36-foot picket boat (USCG)

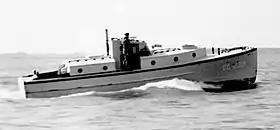
Double-cabin 36-foot picket boat "CG-2318"

After the end of World War I, the U.S. Coast Guard reverted to the control of the Department of the Treasury and soon found itself in the midst of a new task with the National Prohibition Act which took effect on 17 January 1920. The Coast Guard response was to develop a two-tiered plan. Larger cutters were to be stationed offshore to find "mother ships" and interdict them if they strayed inside U.S. territorial waters (mother ships were in almost all cases of foreign registry and could not be boarded while in international waters). Smaller, faster patrol boats were used as picket boats to intercept high speed boats or "rum-runners" that made the transfer of contraband to the shore. The Coast Guard developed the 75-foot patrol boat to serve the offshore role and the 36-foot patrol boat to serve the inshore role. The Coast Guard contracted with seven different yards to produce the single-cabin model and six yards for the double-cabin model. 103 picket boats were produced: 30 were single-cabin, open cockpit models of 35’8" overall length (numbered CG-2200 through CG-2229); and seventy-three were double-cabin, open cockpit models of 36’ numbered CG-2300 through CG-2372. They were powered with a single, 180 HP Consolidated Speedway MR-6 six cylinder gasoline engine. The cost per boat was $8,800. All ships were in service by 1925. In 1931 and 1932, 21 38-foot picket boats were built to augment the 36-footers.